Republic Monument

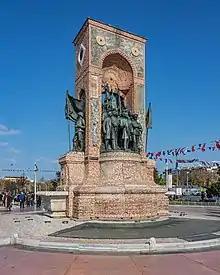
The Republic Monument

The Republic Monument is a notable monument located at Taksim Square in Istanbul, Turkey, to commemorate the formation of the Turkish Republic in 1923.